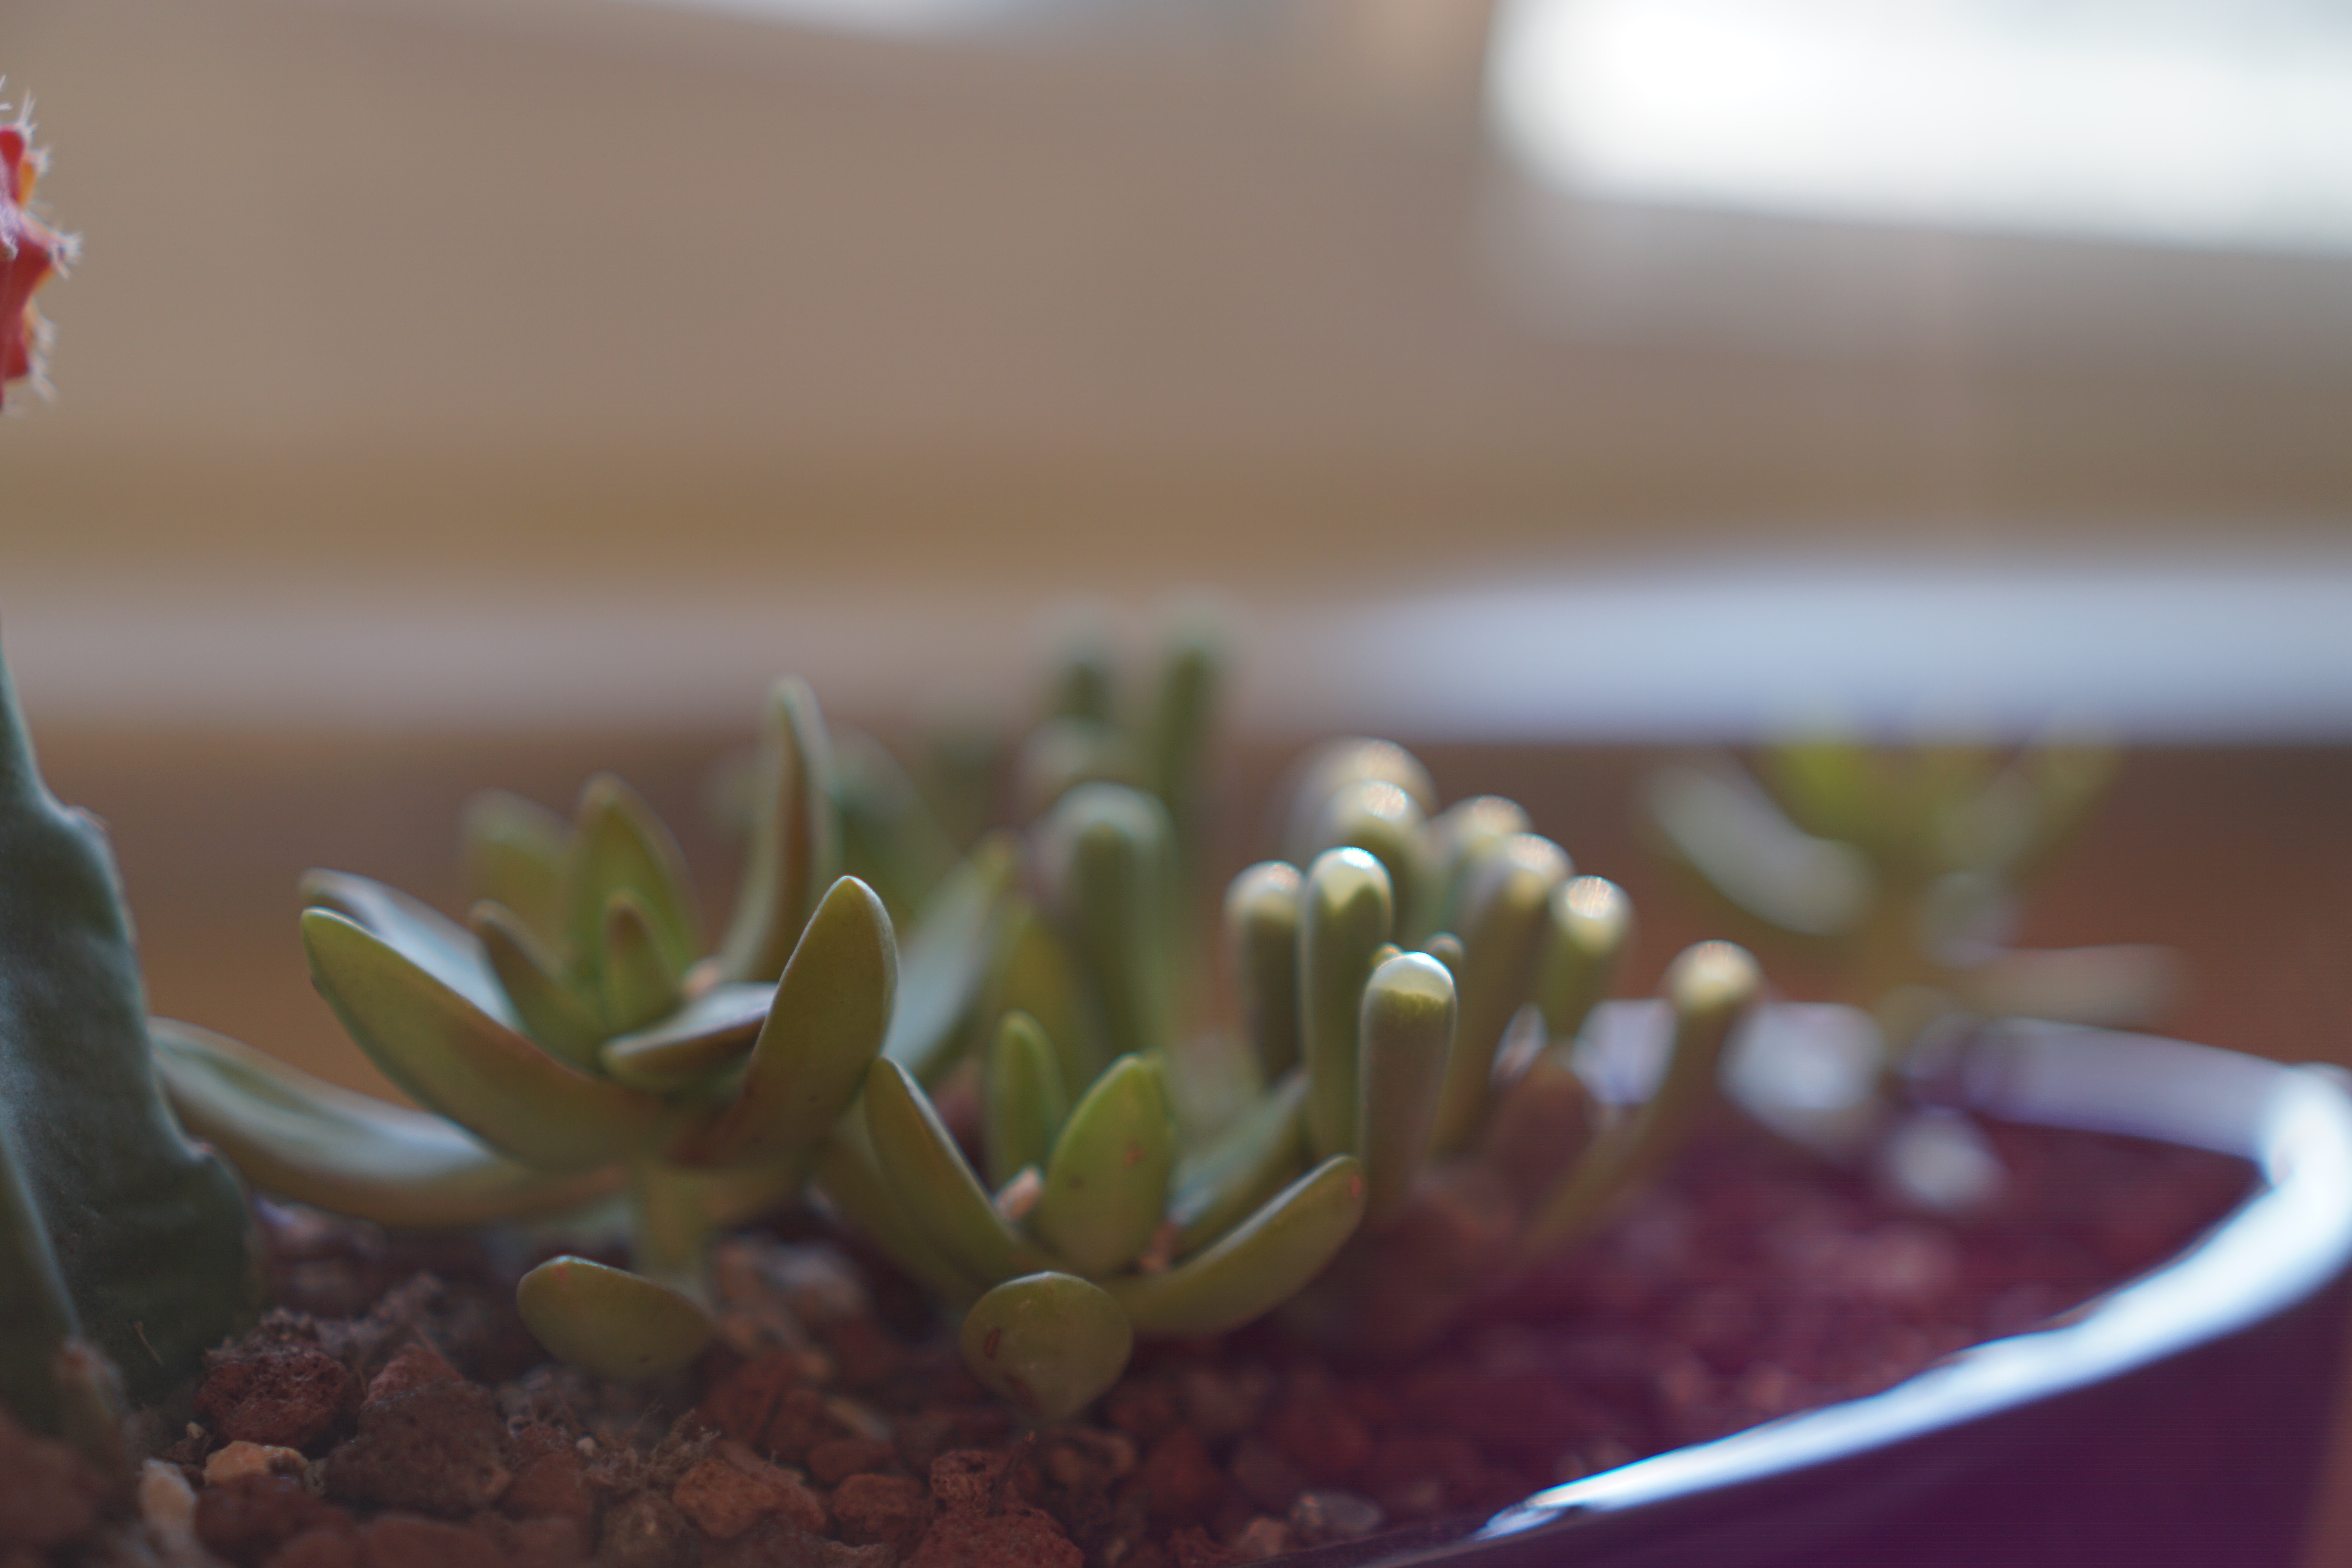
plant, flower, flora, macro photography, flowering plant, land plant